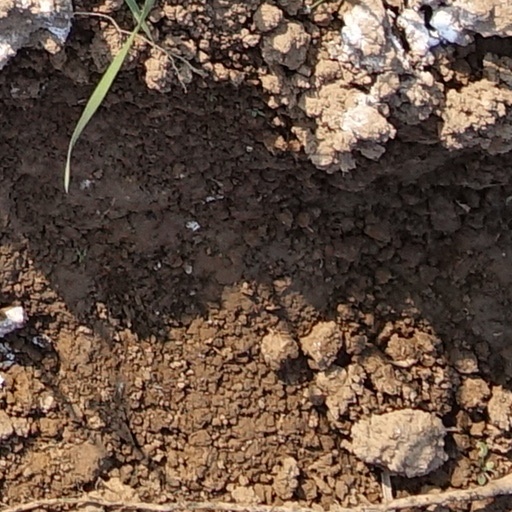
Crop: wheat